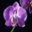
Label: orchid